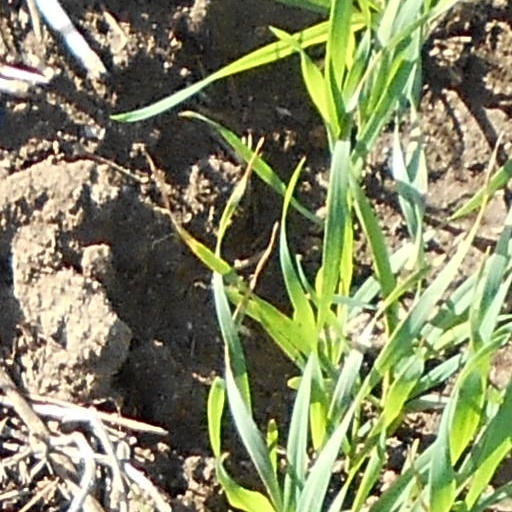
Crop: wheat